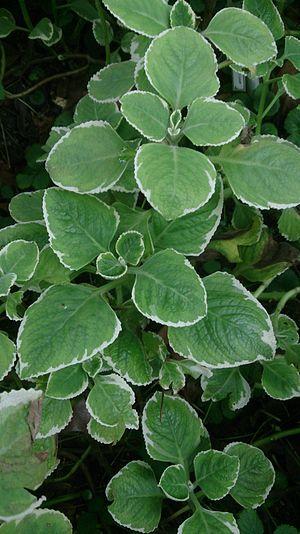
Plectranthus amboinicus appelé notamment Origan cubain ou Gros thym antillais, est une espèce de plantes herbacées vivaces du genre Plectranthus et de la famille des Lamiaceae, originaire d'Afrique orientale et méridionale, mais largement cultivée et naturalisée sous les tropiques de l'Ancien et du Nouveau Monde.